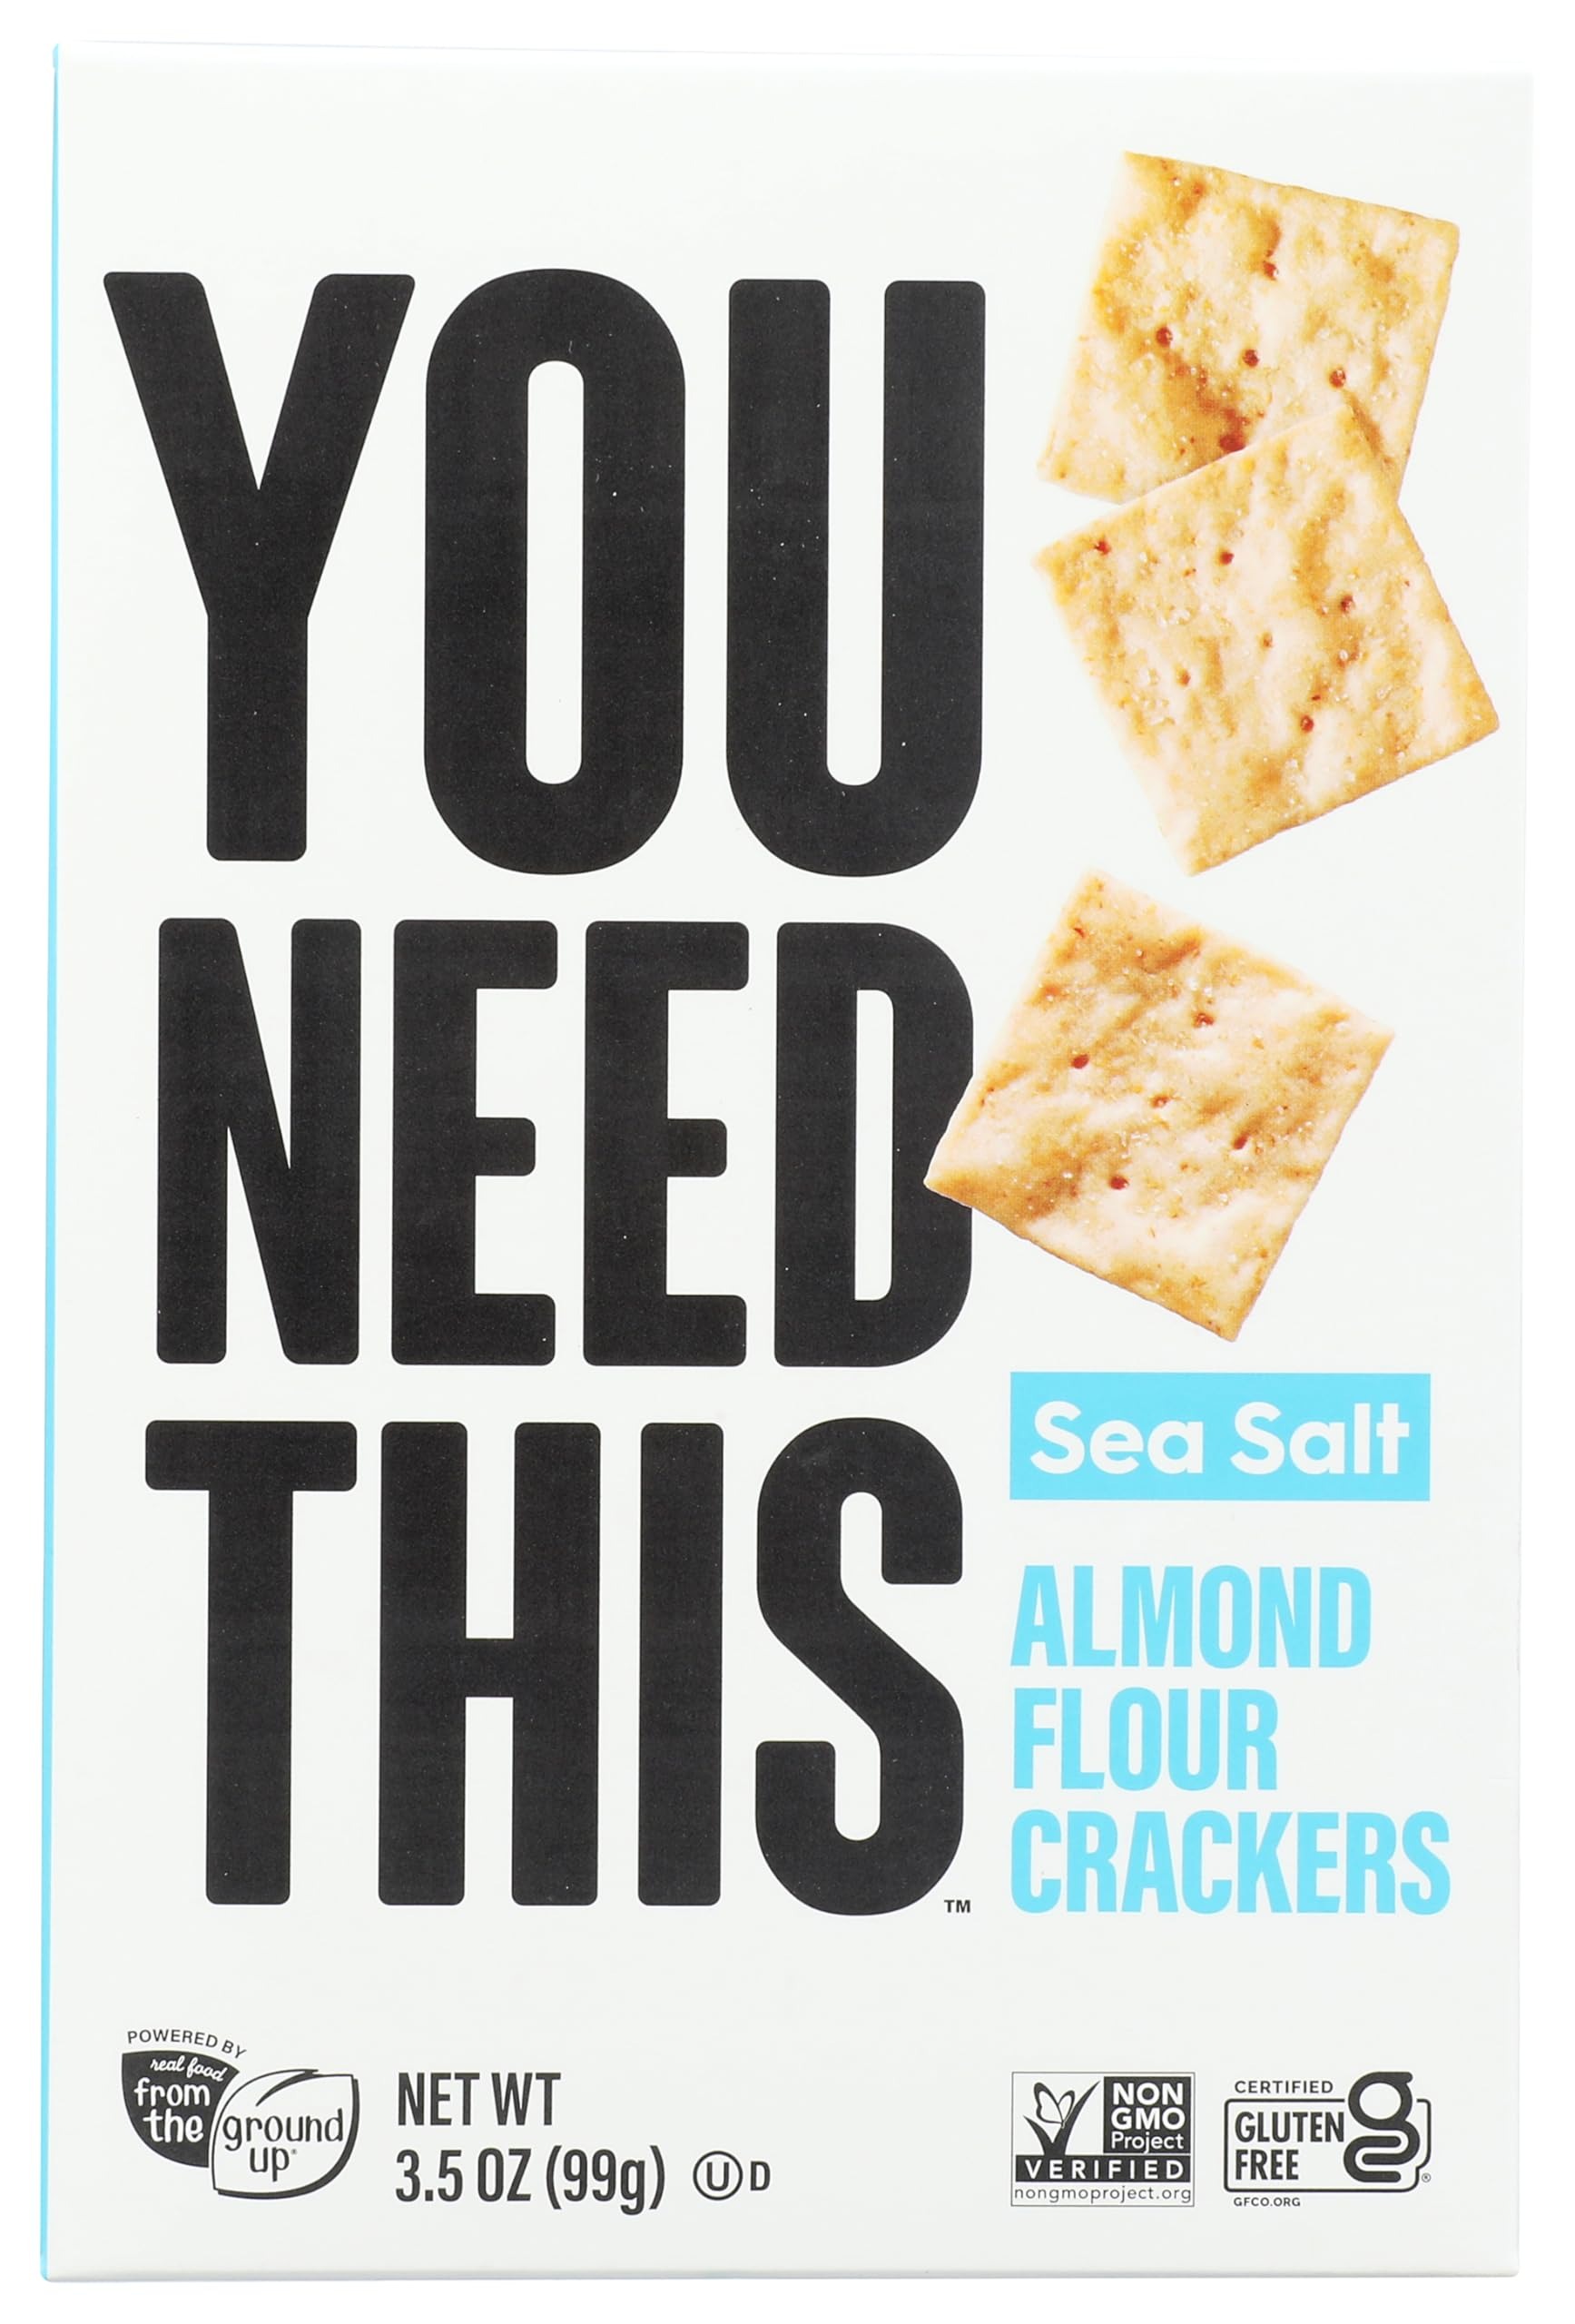
Item Name: You Need This Sea Salt Almond Flour Crackers, 99 GR
Value: 3.49
Unit: Ounce

Price: 19.725